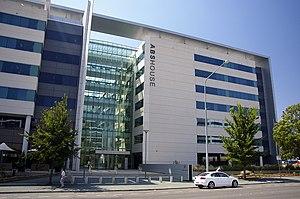
Le Bureau australien des statistiques est une agence nationale australienne de statistiques, créée le 8 décembre 1905. Son siège est basé à Canberra.